49-Mile Scenic Drive

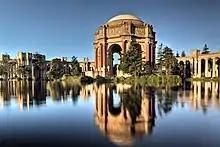
The Palace of Fine Arts in the Marina District

At Jefferson Street, the route proceeds alongside the waterfront—passing Aquatic Park and the San Francisco Maritime Museum with several quick turns heading into the Marina District near Fort Mason. Over the next few miles, the route passes nearly all of San Francisco's Golden Gate National Recreation Area locations. The route detours through the Marina Green parking lot and takes a path of residential streets to the Palace of Fine Arts, the most prominent remaining structure from the 1915 Panama–Pacific International Exposition. Continuing for a few blocks each on Baker, Bay, Broderick, Chestnut, and Lyon streets, the route enters the Presidio at Lombard Street.